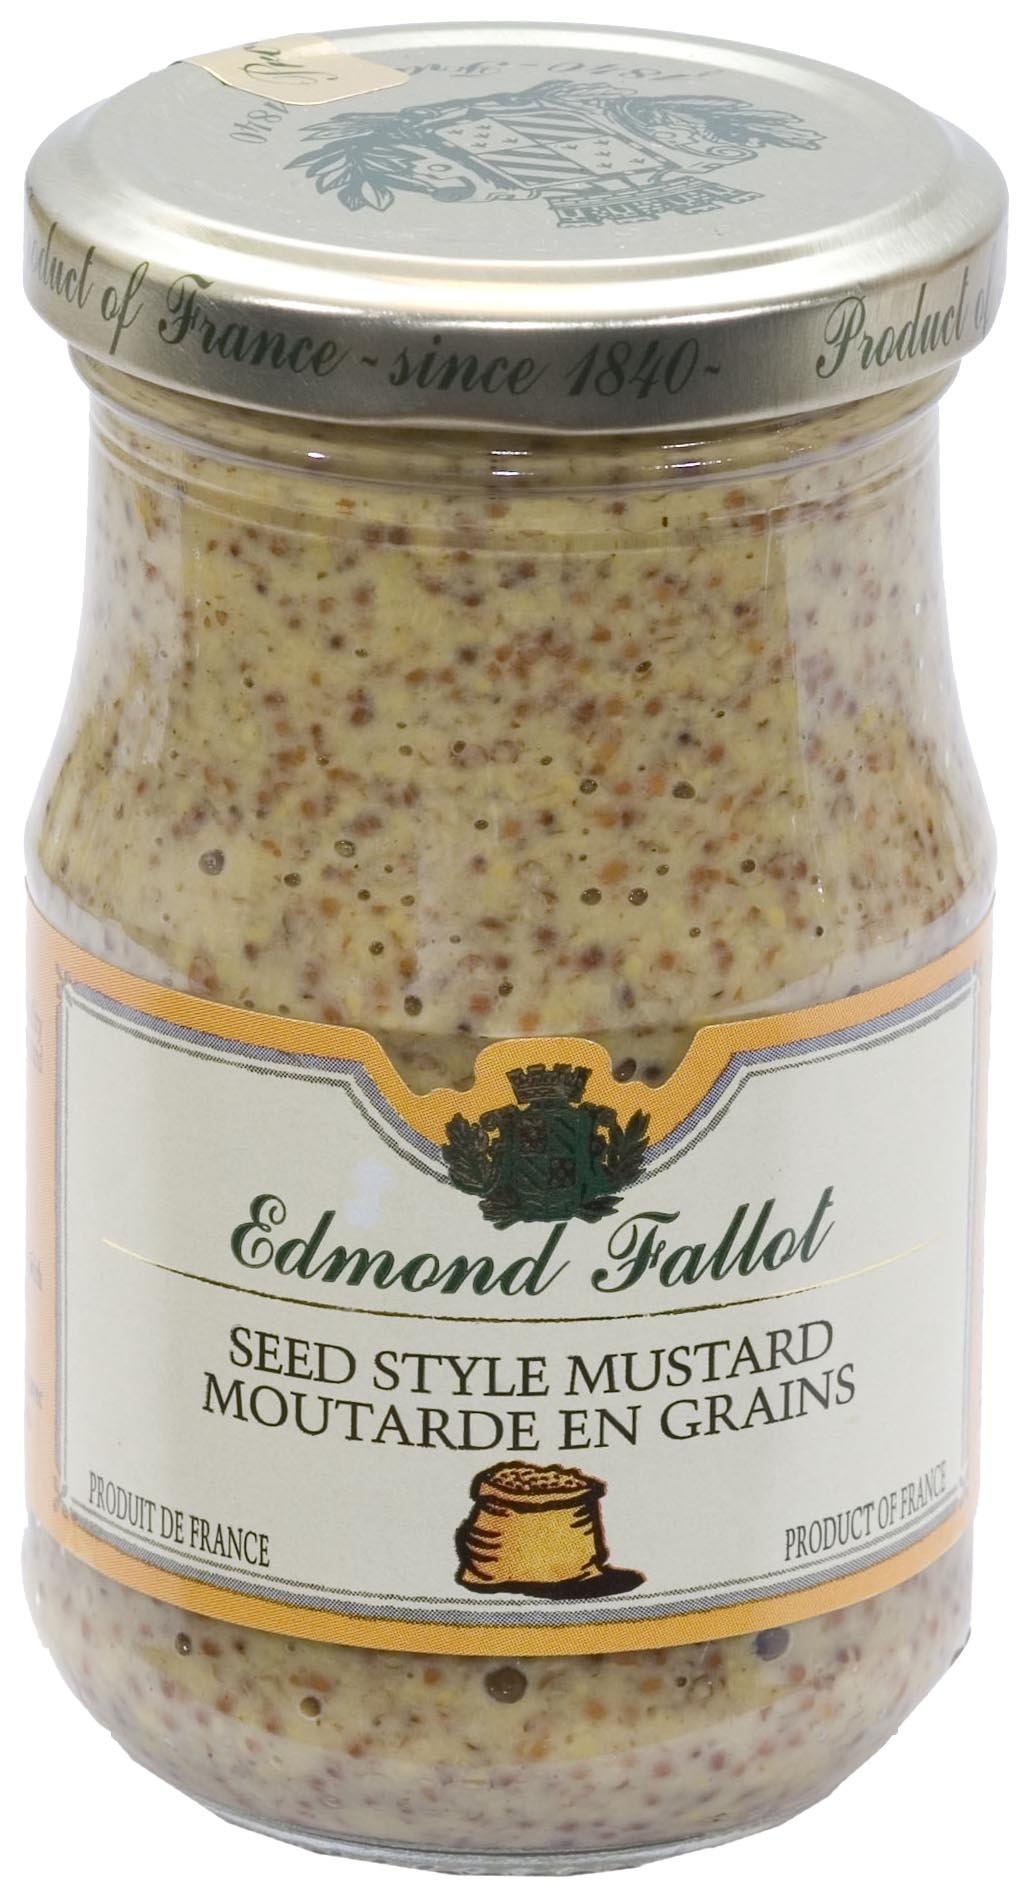
Item Name: Fallot Old Fashioned Mustard, 7.2-Ounce (Pack of 6)
Product Description: Léon Bouley founded a mustard mill and oil press in 1840 in France. It was not long before the quality of his products was recognized, resulting in the award of a diploma from the City of Paris in 1903, during the Great International Exhibition. In 1928, Edmond Fallot took over the business and expanded it into the respected brand that still exists today. With their unflinching level of quality, it's no wonder this brand has lasted over 80 years! Edmond Fallot's seed-style, whole grain mustard is perfect for sandwiches, sauces, and dipping. The distinct high quality and flavor of this specialty mustard is due to the traditional grinding of the mustard seeds with silex grindstones.
Value: 42.0
Unit: Ounce

Price: 6.4